Clemens Rapp

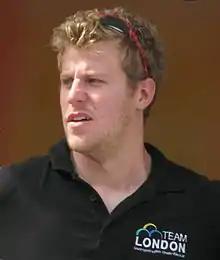
Rapp in 2012

Clemens Andreas Rapp (born 14 July 1989 in Weingarten) is a German swimmer. He competed at the 2012 Summer Olympics in the 200 m freestyle, finishing in 24th place in the heats, failing to qualify for the semifinals. His team was placed fourth in the 4 × 200 m freestyle relay.